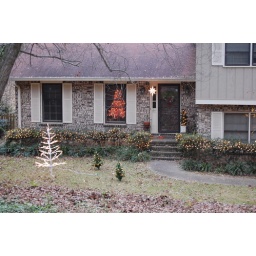
My pink tree in the window